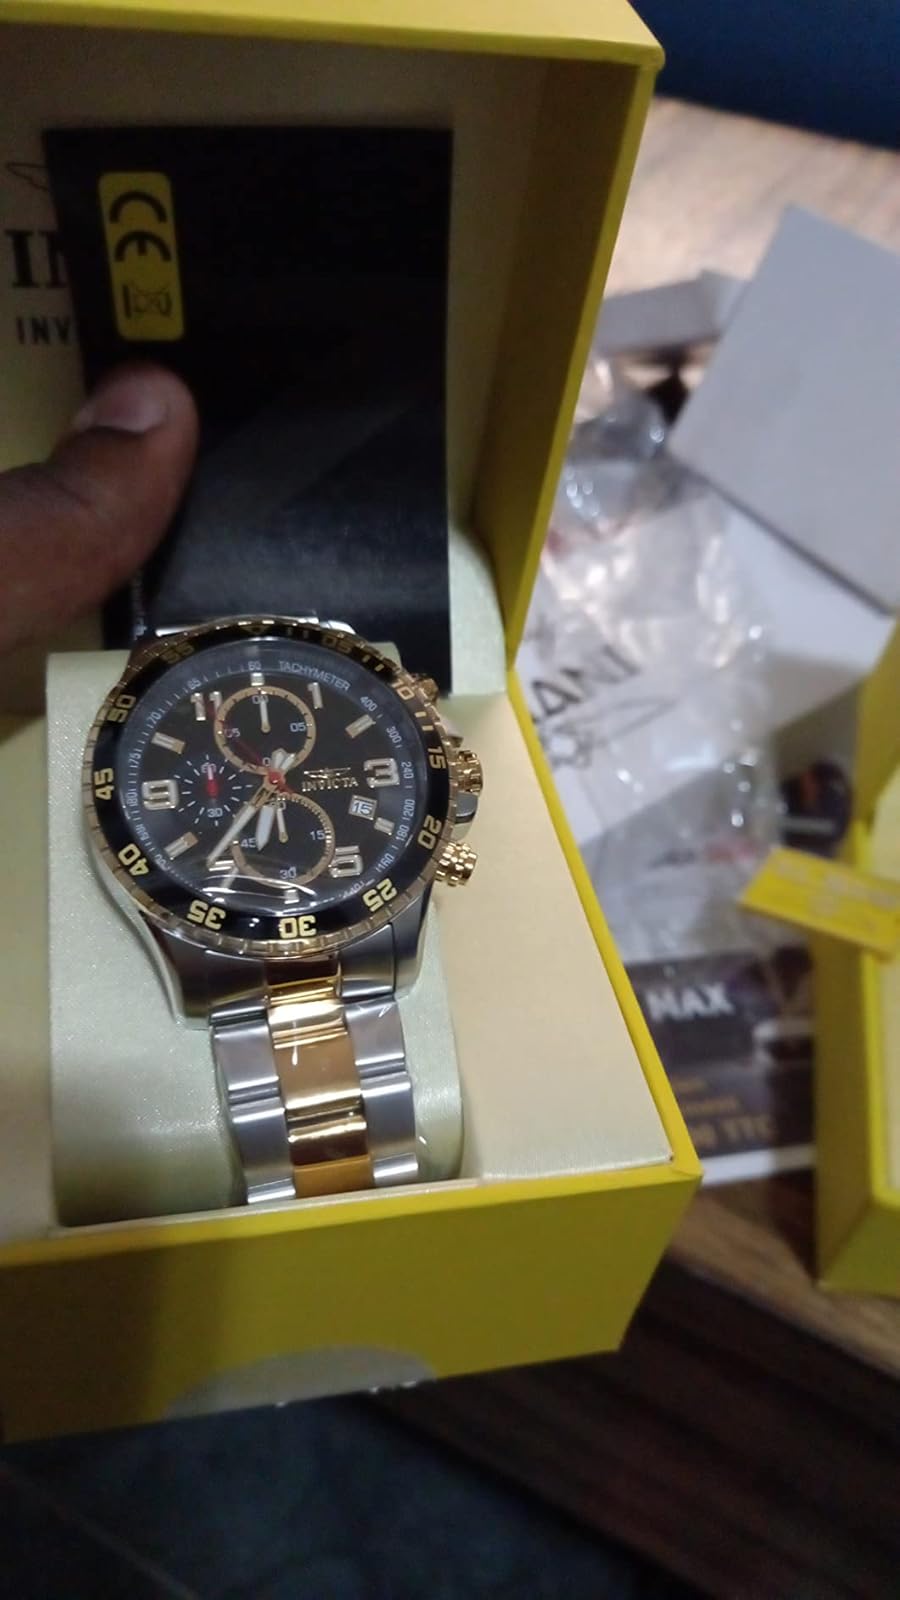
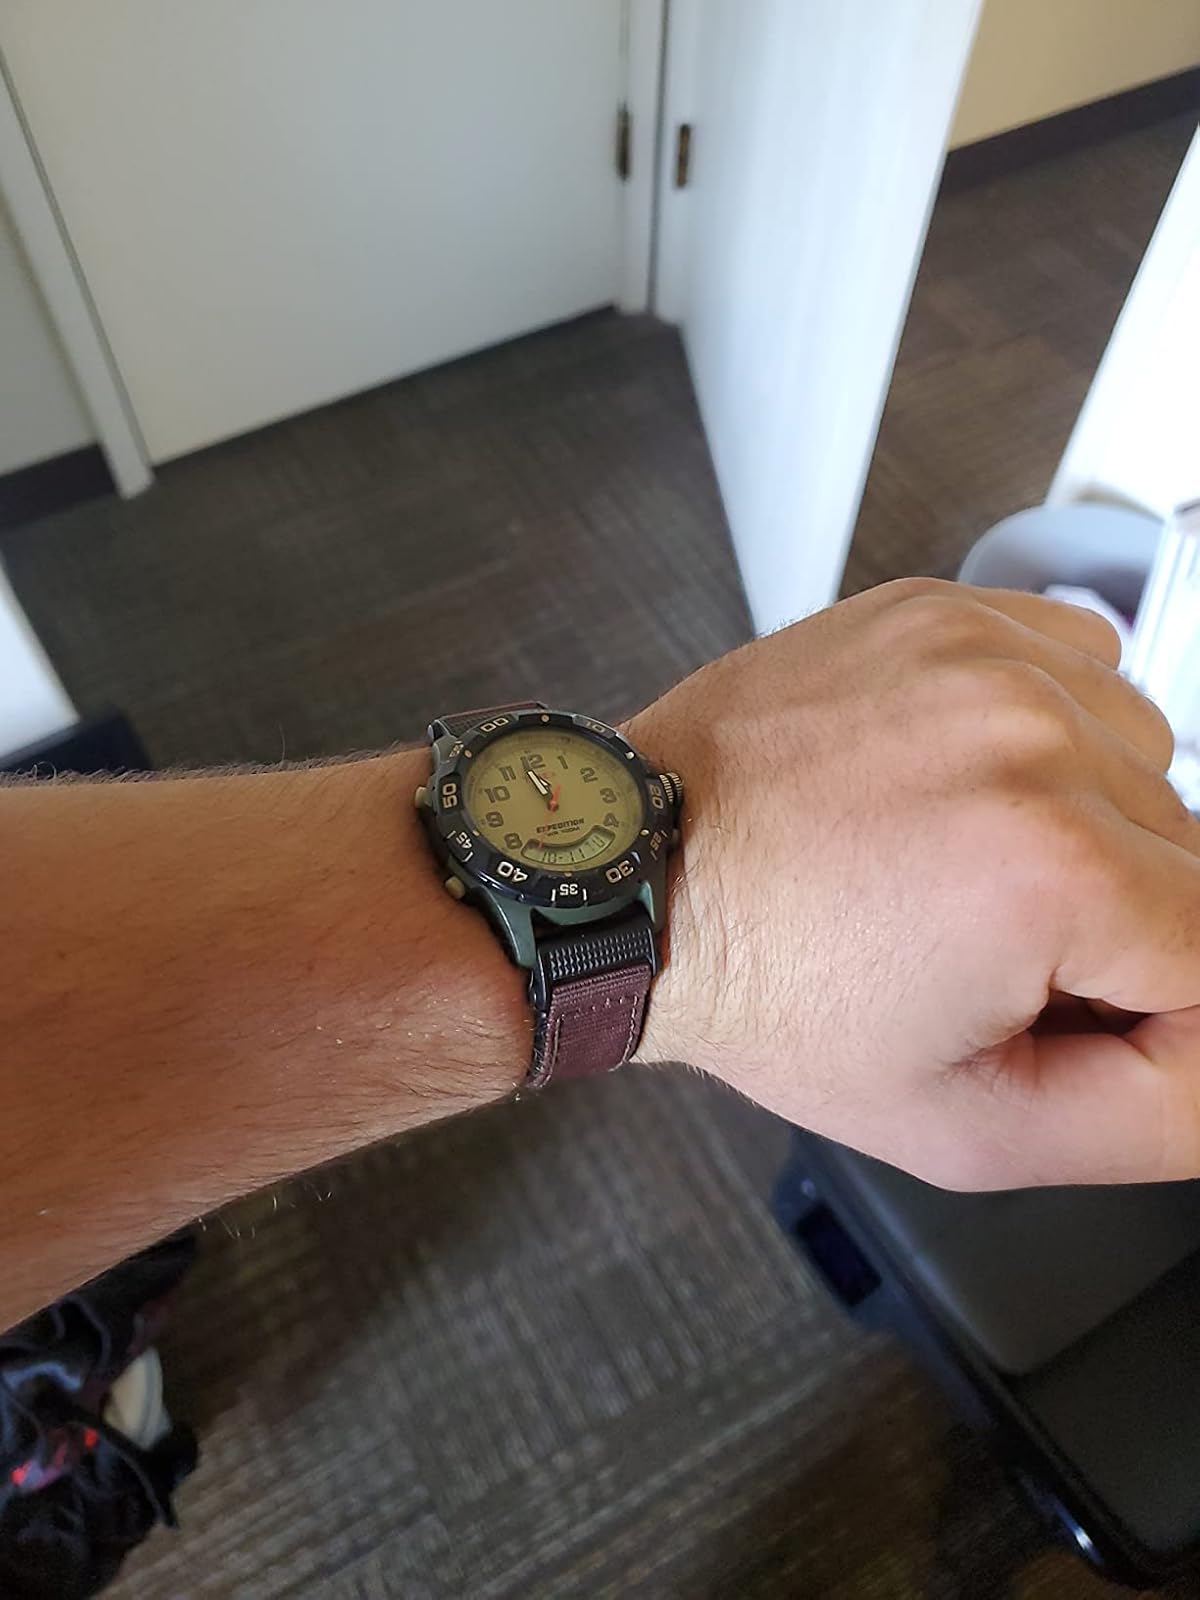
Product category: accessories_watch
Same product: no